Air Zimbabwe

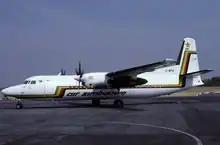
An Air Zimbabwe Fokker 50 at Victoria Falls Airport in 1995

By March 1985, Air Zimbabwe had 1,443 employees and the fleet comprised five Boeing 707-320Bs and seven Viscount 700s. At this time, the airline flew domestic services linking Harare with Buffalo Range, Bulawayo, Gweru, Hwange National Park, Kariba, Masvingo and Victoria Falls, regional services to Blantyre, Durban, Gaborone, Johannesburg, Lusaka and Nairobi, and intercontinental flights to Athens, Frankfurt and London; the Harare–Perth–Sydney route offered using Qantas Boeing 747SP aircraft was flown in association with Air Zimbabwe. A Boeing 737-200 that had been leased from Maersk was returned to the lessor in 1986 and the first of three owned Boeing 737-200s was phased in and put into service in that year; the second and third aircraft of the type were delivered in and July 1987. The additional capacity permitted route extensions to Dar es Salaam, Manzini, Maputo and Mauritius. A BAe 146-200 was bought in 1987 for domestic routes. Also in 1987, the airline announced its intentions to acquire Ilyushin Il-62s and -86s and Yakovlev Yak-42s instead of Western-built aircraft. These plans never materialised and Air Zimbabwe placed an order for two Boeing 767-200s. With registration Z-WPE and named "Victoria Falls", the first Boeing 767-200ER entered the fleet in November 1989. The Boeing 707 was retired from serving long-haul routes shortly afterwards; these aircraft were still used to cover regional routes. The Viscount was definitely withdrawn from service in November 1989. The airline phased in the second 767-200ER (Z-WPF, named "Chimanimani") in late 1990. Two Fokker 50s were ordered in April 1995; they were delivered a month later.